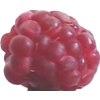
Label: raspberry